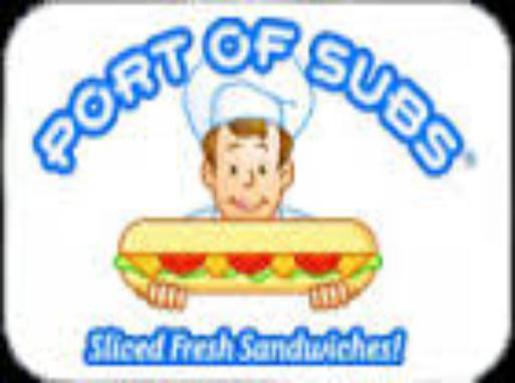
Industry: Food